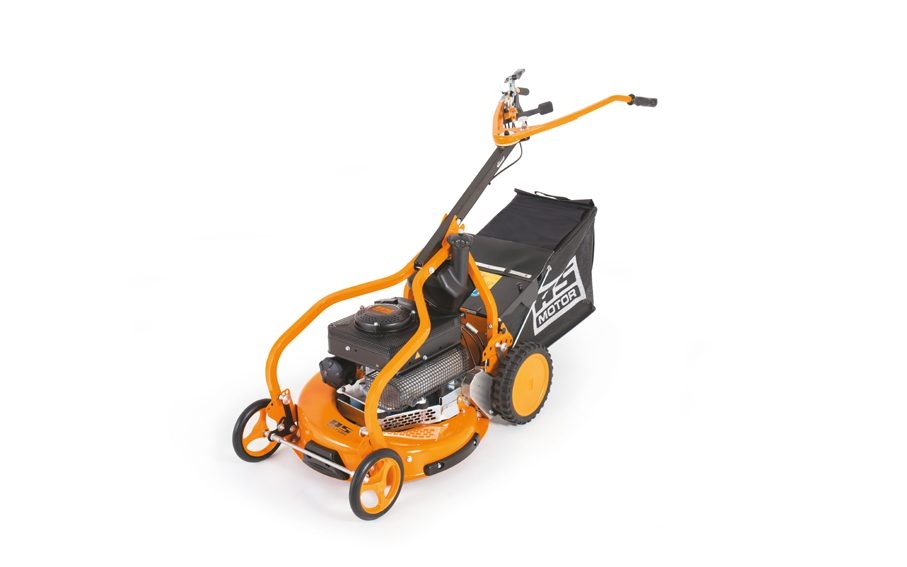
AS 531 2T ES MK B Profi-Rasenmäher
Starker Profi-Rasenmäher mit 2-Takt-Motor für Hanglagen und maximale Sicherheit Der Profi unter den Rasenmähern. Als 3in1-Modell und ausgestattet mit mehreren Alleinstellungsmerkmalen lässt er sich überall dort gut einsetzen, wo Grünflächenpflege anspruchsvoll wird: im steilen Gelände oder an engen Stellen. Beim AS 531 2T ES MK B gehört nun ein Mulchkit zur Serienausstattung, das sich je nach Anforderung werkzeugfrei montieren lässt. 3in1 bedeutet: Sie haben die Wahl! Mähen Sie mit Fangsack, mulchen Sie mit dem Mulchkit oder Mähen Sie Rasen oder höheres Gras über den Heckauswurf. Der im AS 531 2T ES MK B verbaute 2-Takt-Motor erfüllt die geltende EU-Abgasrichtlinie 97/68/EG. Da die Motorschmierung mit dem AS-2-Takt-Motor lageunabhängig erhalten bleibt, sind selbst Mäharbeiten in Schräglagen bis 40° und mehr möglich ohne einen Motorschaden zu riskieren. Die Grenze des Einsatzes wird nur durch die Arbeitssicherheit des Benutzers gesetzt. Der AS-2-Takt-Motor ist mit einer EasyStart-Funktion ausgestattet. Das digitale Zündsystem CDI halbiert die für den Start erforderliche Drehzahl, sodass sich der Profi-Rasenmäher sehr leicht starten lässt. Das vom 2-Takt-Motor erzeugte hohe Drehmoment sorgt auch bei feuchtem Gras dafür, dass es vollständig im Fangsack landet. Der Grasfangkorb hat ein Fassungsvermögen von 75 Litern und eine Füllstandsanzeige. Als einziger seiner Geräteklasse verfügt der AS 531 2T ES MK B über eine automatische Sicherheits-Parkbremse und Differenzialsperre. Sobald der Messerkupplungshebel gelöst ist, wird die Parkbremse aktiviert und er kommt zum sicheren Stillstand. Das sichere Entleeren des Fangsacks am Hang ist somit möglich. Die offene V-Form des Lenkers mit dem von AS-Motor entwickelten Bedienkonzept entlastet den Geräteführer: Mit der linken Hand lässt sich über den Variomatic-Hebel die Geschwindigkeit von 3,0 bis 4,5 km/h während der Fahrt stufenlos regeln. Die rechte Hand lenkt und betätigt die Messerkupplung, den Fahrantrieb sowie die Parkbremse. Die Messerkupplung ermöglicht es, das Messer bspw. beim Entleeren des Fangsacks zum Stillstand zu bringen ohne dass der Motor abgestellt und neu gestartet werden muss. Durch den schwenkbaren Lenker lässt sich der AS 531 2T ES MK B zudem komfortabel entlang von Hauswänden, Hecken oder beim Mähen neben parkenden Autos einsetzten. Der Lenker ist elastomergelagert. Die Vibrationsdämpfung VibrationProtect reduziert ermüdende Hand-Arm-Schwingungen auf ein Minimum. Ein außergewöhnlicher Rasenmäher Der AS 531 2T ES MK B bietet dem Profi mehr als er erwartet. Alleinstellungsmerkmale der Maschine sind: der lageunabhängige 2-Takt-Motor, geeignet bis zu 40° Hangneigung das automatische Sperrdifferenzial für selbsthemmende Bergabfahrt die automatische Parkbremse der offene V-Lenker mit VibrationProtect Weitere Besonderheiten der Maschine sind: der Monoholm zum leichten Entleeren des Fangsacks der 4-Kant-Stahlrohrrahmen, der die Kräfte an jedem einzelnen Rad aufnimmt die unverbiegbare Federstahl-Vorderachse die Einzelrad-Schnitthöhenverstellung die separate Messerlagerung mit Rutschkupplung und großem Kugellager direkt am Messer 3IN1-FUNKTION Serienmäßig mit einfach zu montierendem Mulchkit. Mähen mit Fangsack, Heckauswurf oder mulchen. VIBRATIONSDÄMPFUNG Durch VibrationProtect und gummigelagerte V-Lenker-Aufnahme werden Vibrationen auf ein Minimum reduziert. STOSSDÄMPFUNG DER VODERACHS Stoßdämpfung durch Federstahlachse und Gummipuffer. SPEZIALVORDERRÄDER Die doppelt kugelgelagerten Leichtlauf-Räder drücken möglichst wenig Gras nach unten, sodass alles gemäht werden kann. Technische Daten Schnittbreite 53 cm Maximale Grashöhe 50 cm Motorhersteller AS Motor Motorbezeichnung AS 165 ES Motor, 4T / 2T 2T Maximalleistung 4,4 / 6,0 kW PS Nennleistung 2,8 / 3,8 kW PS Nenndrehzahl 2800 U/min. Tankinhalt 3 Liter Hinterradantrieb / Allradantrieb -/ Anzahl Gänge Vario Max. Geschwindigkeit 4,5 km/h Automatische Parkbremse - Differentialsperre - Bremse - Messerkupplung - Mulchfunktion Serie Schnitthöhe 30 – 80 mm Schnitthöhenverstellung einzelrad Anzahl Stufen, Schnitthöhe 6 Abmaße LxBxH 164x59x99 cm Gewicht 57 kg
Brand: AS Motor
Category: Home & Garden > Lawn & Garden > Outdoor Power Equipment > Lawn Mowers